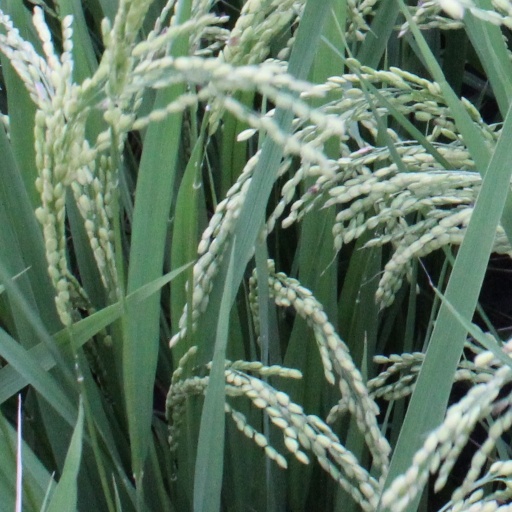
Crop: rice